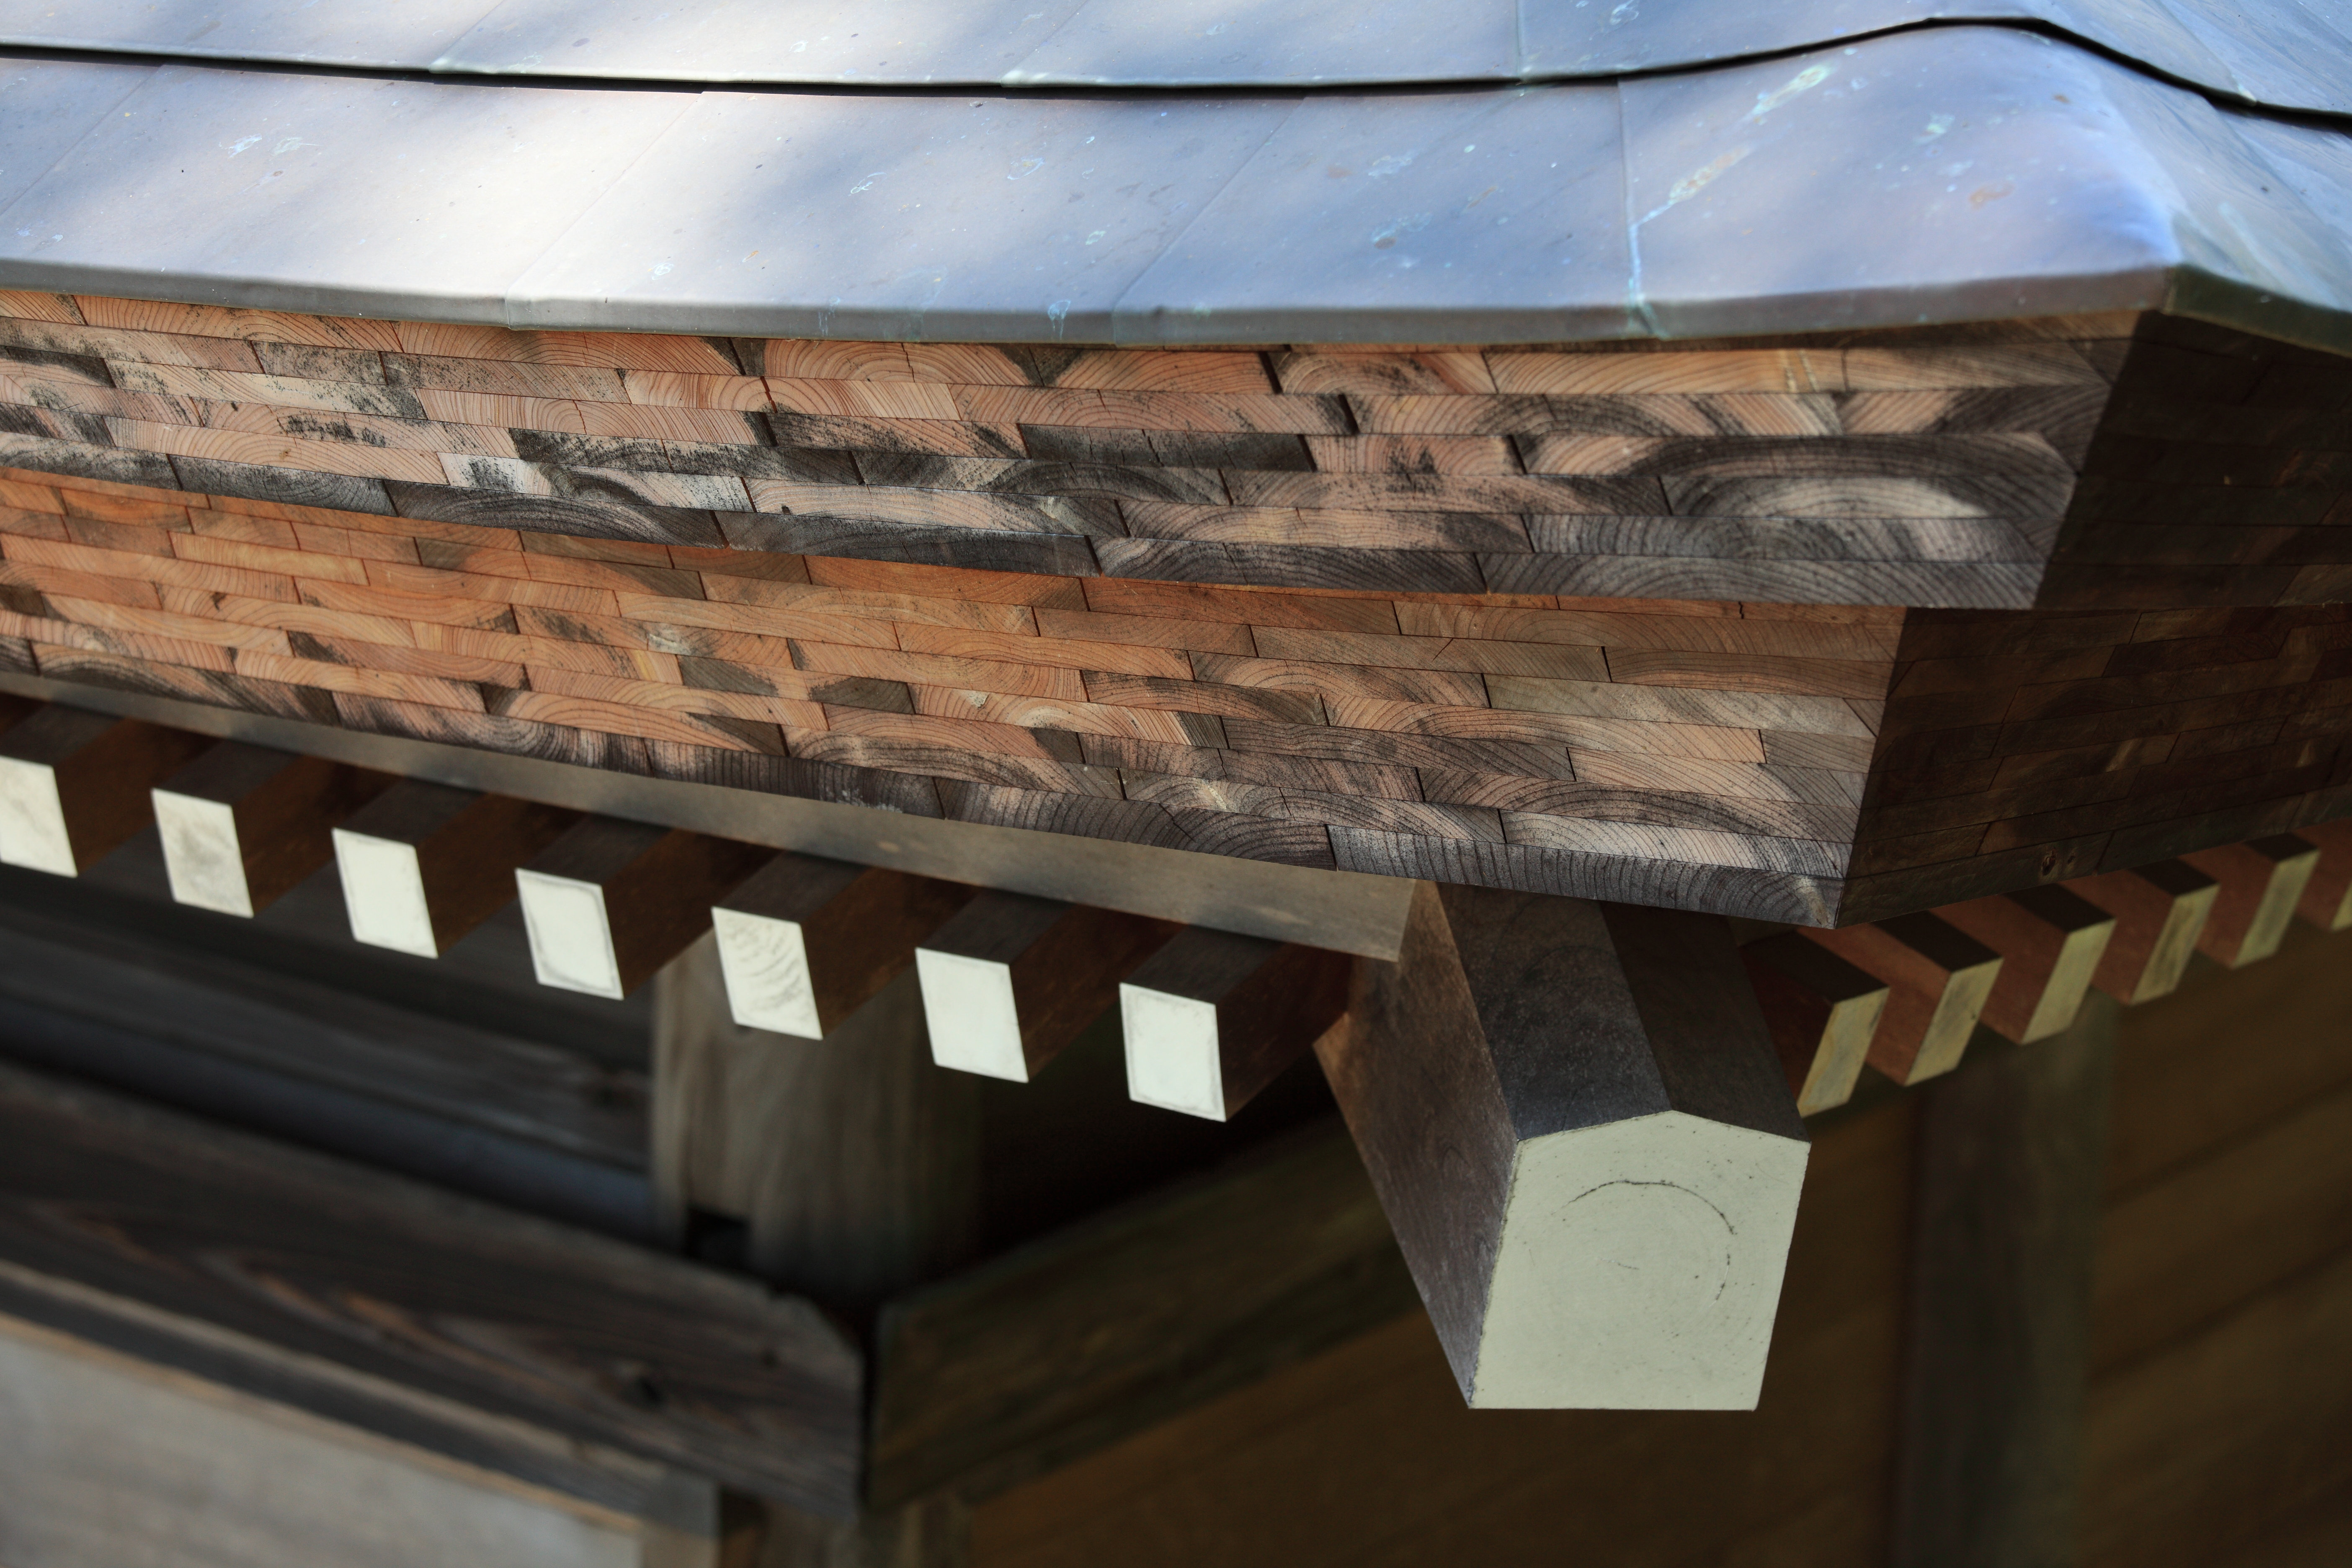
architecture, wood, roof, beam, high, furniture, lumber, material, cool image, temple, japanese, tochigi, 5d, style, hires, markii, traditional, hi, res, resolution, nasu, batohin, man made object